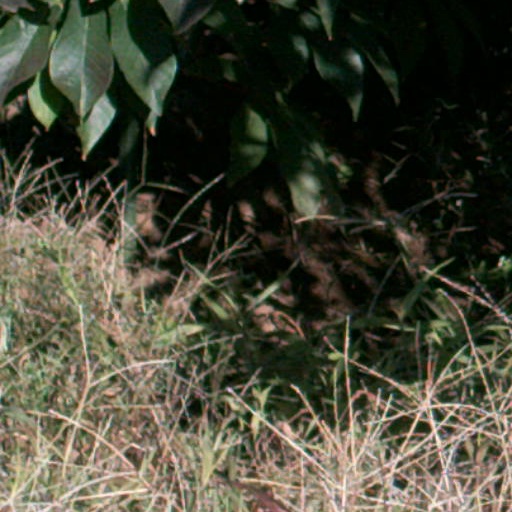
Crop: cassava